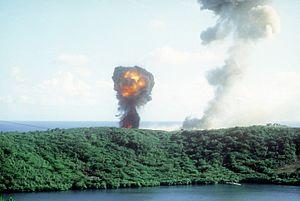
L’invasion de la Grenade, également connue sous le nom de code Operation Urgent Fury, est l'opération militaire qui vit le débarquement à la Grenade, un État indépendant situé dans les petites Antilles, d'une force militaire réunissant des soldats des États-Unis et de plusieurs nations des Caraïbes. L'opération de 1983, qui faisait suite à plusieurs années de tensions politiques entre la Grenade et les États-Unis, a été déclenchée par le coup d'État ayant mené au renversement et à l'exécution du Premier ministre grenadien, Maurice Bishop. Le 25 octobre 1983, les États-Unis, la Barbade, la Jamaïque et les membres de l'Organisation des États de la Caraïbe orientale envoyèrent une flotte et firent débarquer des troupes sur l'île, écrasèrent les troupes grenadiennes et cubaines et renversèrent le gouvernement militaire d'Hudson Austin. Cette opération mit fin au Gouvernement révolutionnaire du peuple, régime d'orientation communiste en place à la Grenade depuis 1979.